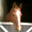
Label: horse